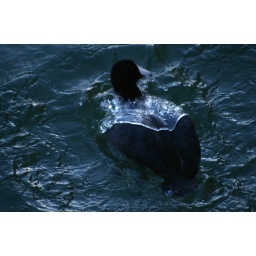
The duck was dunking its head in the water. When it came up it had water on its back.